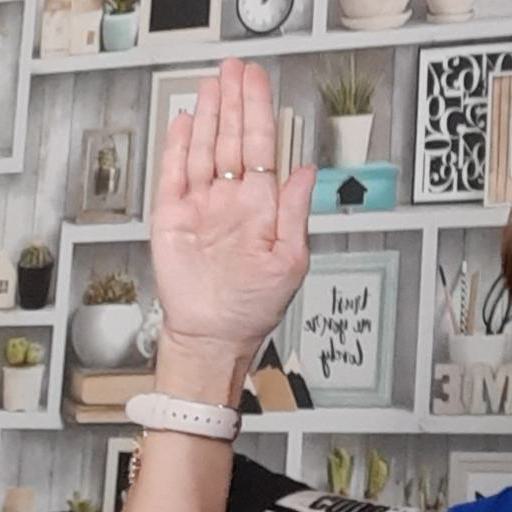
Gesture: stop